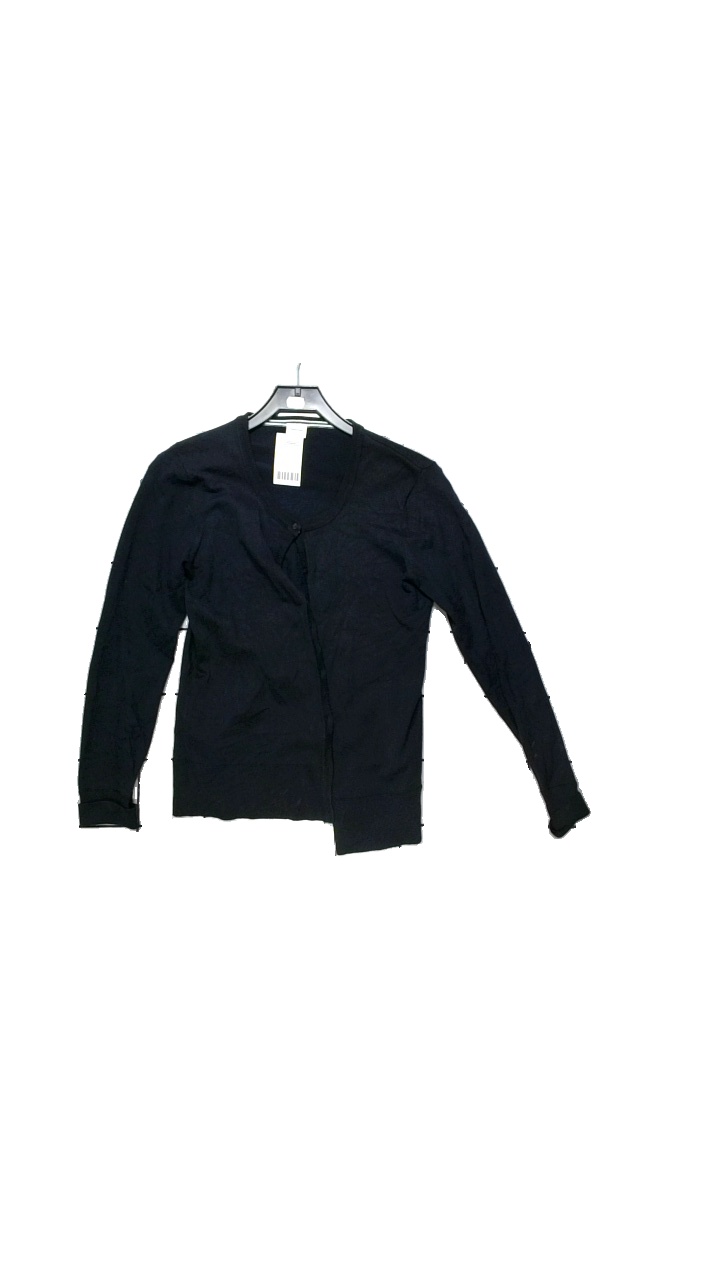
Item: Cardigan (Ladies)
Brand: Boomerang
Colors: Blue
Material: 86% Cotton, 11% Nylon, 3% Lycra
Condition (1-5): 3
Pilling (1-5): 1
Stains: Minor
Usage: Reuse
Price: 100-150